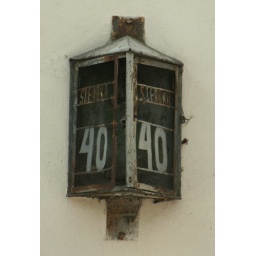
street sign in Krakow